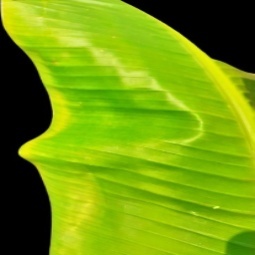
Label: Zinc